Immediate Geographic Region of Almenara

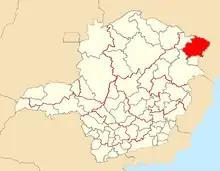
Immediate Geographic Region of Almenara, in the state of Minas Gerais, Brazil.

The Immediate Geographic Region of Almenara is one of the 7 immediate geographic regions in the Intermediate Geographic Region of Teófilo Otoni, one of the 70 immediate geographic regions in the Brazilian state of Minas Gerais and one of the 509 of Brazil, created by the National Institute of Geography and Statistics (IBGE) in 2017.